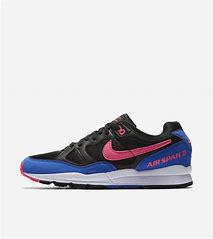
Brand: Nike
Model: Air Span Ii